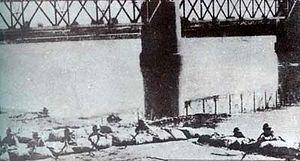
La rivière Nen ou Nonni est une rivière de la Chine du nord-est. C'est le plus long tributaire du Songhua, qu'elle rejoint en rive gauche à la hauteur de Da'an, environ 200 kilomètres en amont de la ville d'Harbin.